Lockheed L-749 Constellation

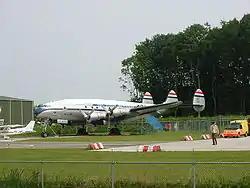
The Aviodrome's C-121A Constellation in the colors of a KLM L-749.

Lockheed started producing the improved L-749A in 1949. It had a strengthened fuselage, further strengthened landing gear and a Plycor floor. This increased its weight by over and increased the MTOW. Slightly redesigned engine cowlings and new Curtiss Electric propellers were also introduced. Lockheed also offered an L-749 to L-749A conversion kit. The first civil customer for the L-749A was South African Airways but its largest customer was TWA, which had 26 L-749As; the last of these were not retired until 1967. A cargo version of the L-749A based on the military C-121A was offered, but no airlines showed interest and it never left the drawing board. An L-749B turboprop version was envisaged, but this too never left the drawing board as no reliable engine was found. Production of the L-749A ended in 1951 to give way to its stretched successor, the L-1049 Super Constellation.